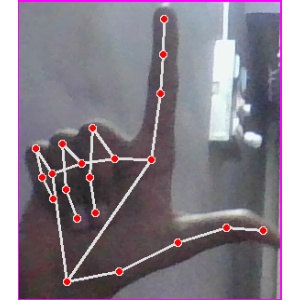
अक्षर: ल